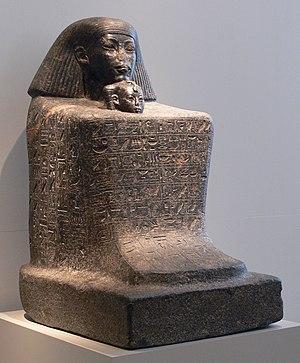
L'art du Nouvel Empire égyptien correspond aux règnes des XVIIIᵉ, XIXᵉ et XXᵉ dynasties, le Nouvel Empire égyptien. Il atteint un apogée dans l'art de l'Égypte antique qu'il ne retrouvera plus ensuite. En effet, après cette longue période de rayonnement, la Troisième Période intermédiaire, puis la Basse époque n'auront plus les moyens de tels investissements dans les arts. Cette époque marque aussi une rupture nette après la Deuxième Période intermédiaire aux productions révélatrices de l'état d'une société bouleversée.
Parmi les métiers dans l'Égypte antique, il nous vient généralement à l'esprit les agriculteurs, à la base de la société, les scribes et les prêtres.
Sénènmout est né à Hermonthis. Son père, Ramosé, et sa mère, Hatnéfer, probablement déjà au service de la reine Ahmès, mère d'Hatchepsout, étaient probablement originaires du pays de Ouaouat. Il est vraisemblable qu'ils firent partie d'un groupe d'anciens notables, prisonniers de guerre sous Thoutmôsis Iᵉʳ.